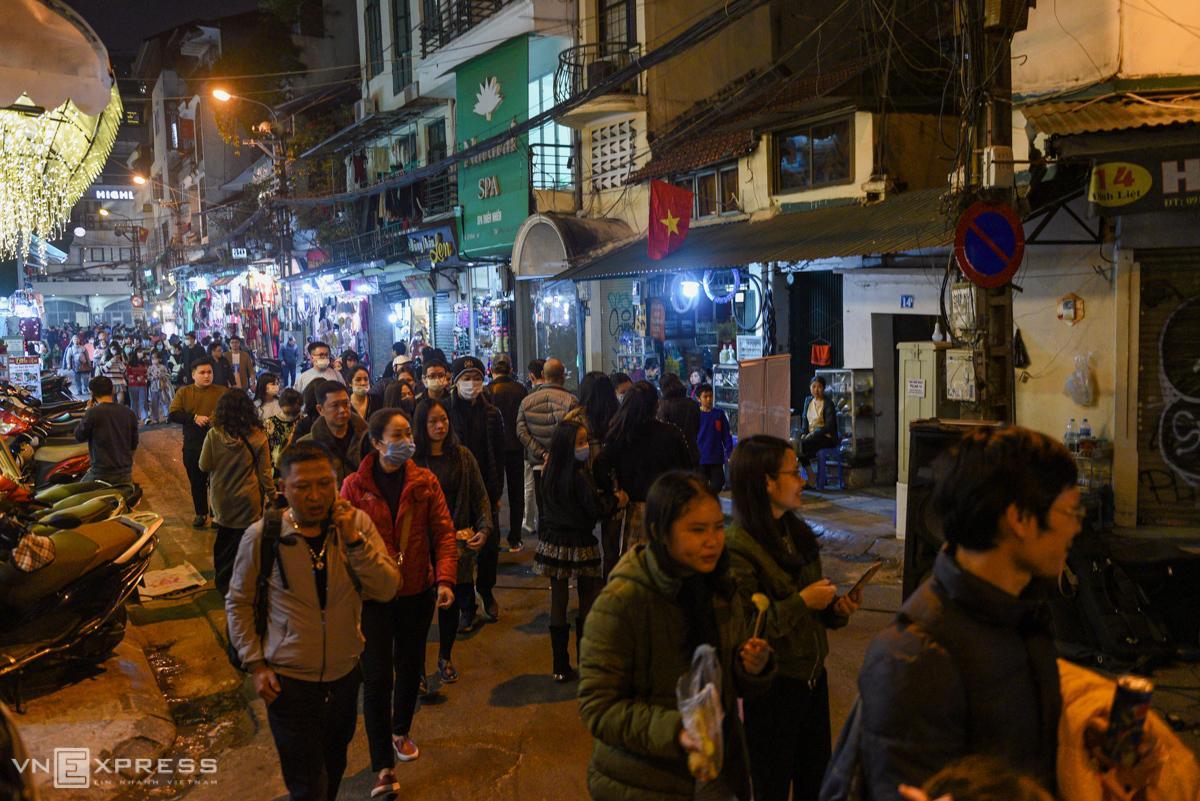
đây là khung cảnh một con đường vào buổi đêm